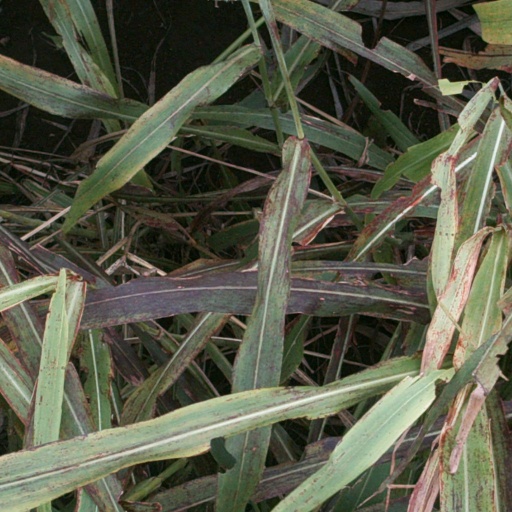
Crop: sorghum